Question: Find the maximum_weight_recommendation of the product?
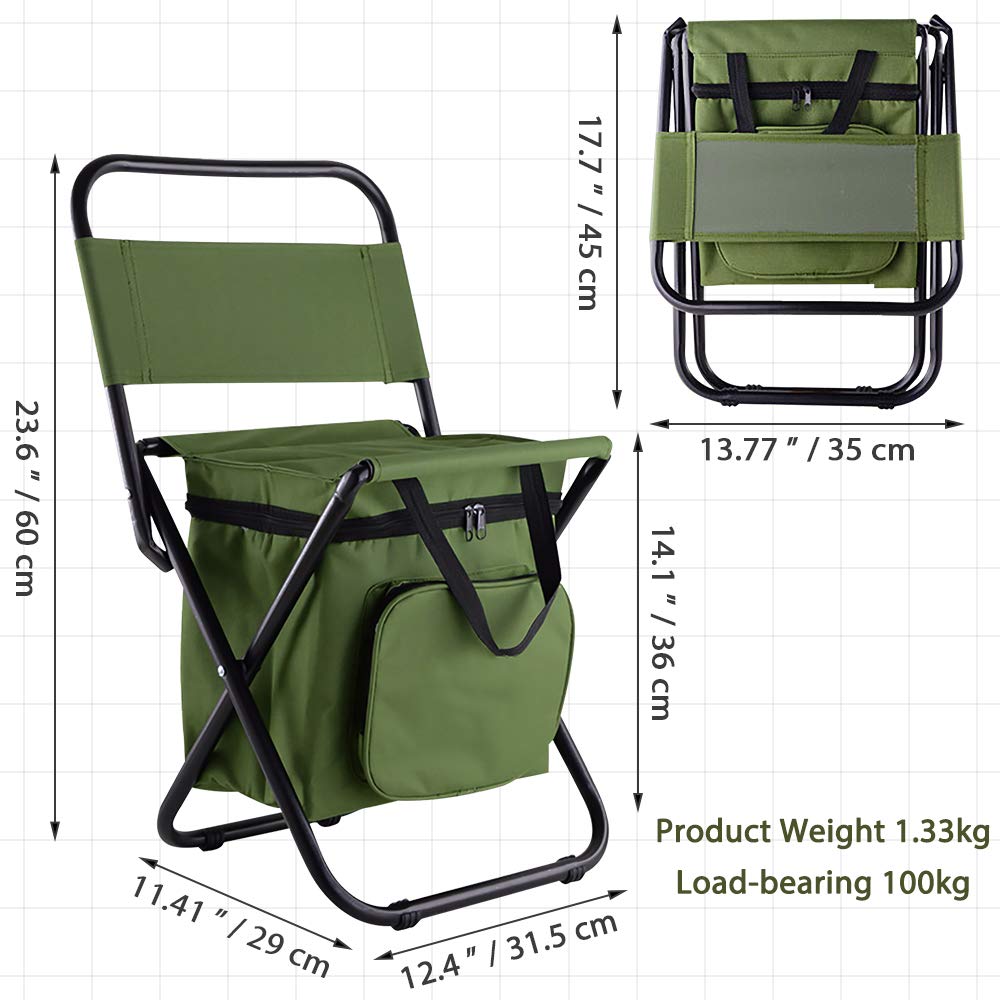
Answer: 100 kilogram